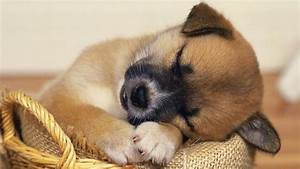
Label: dog